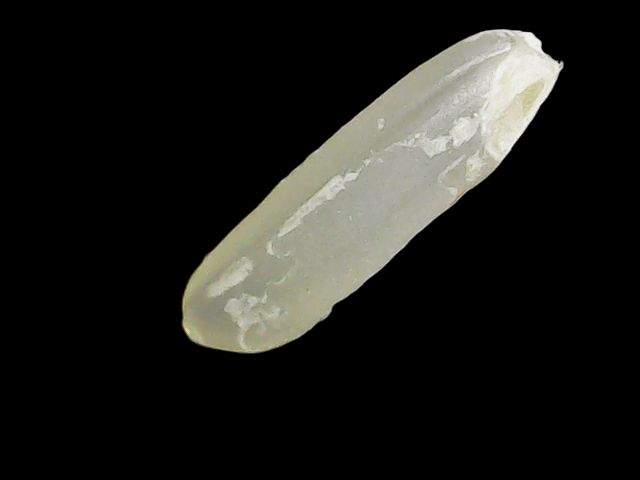
Rice variety: Binadhan7